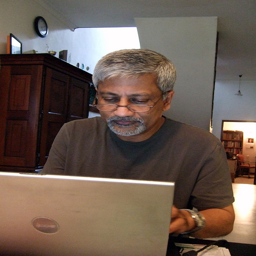
a man sitting at a table looking at his laptop
A man that is sitting in front of a laptop.
A middle aged man sitting in front of his laptop computer,
a man sitting at a desk looking at a laptop computer
A man sitting in front of a laptop computer.